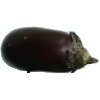
Label: Eggplant 1